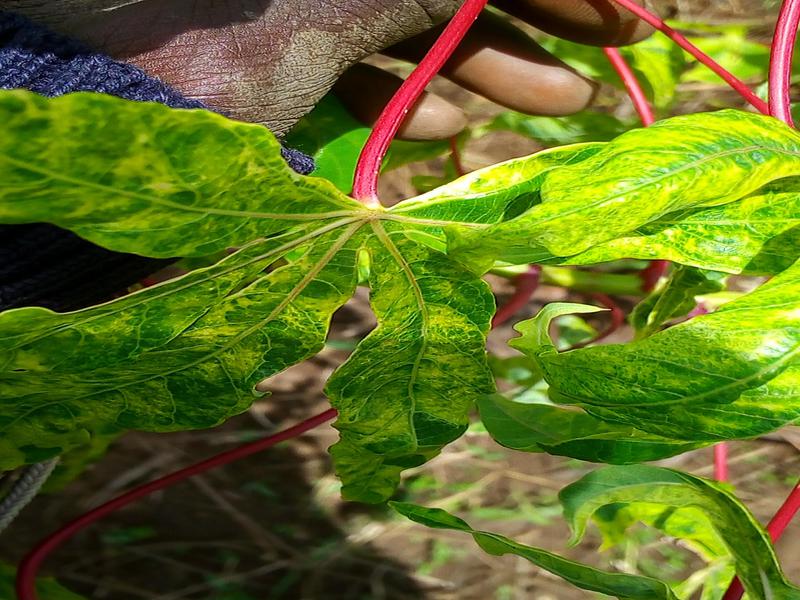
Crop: cassava
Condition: mosaic_disease